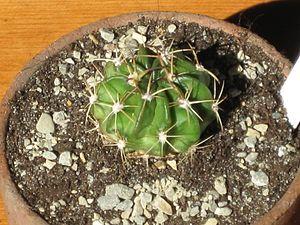
Echinopsis est l'un des principaux genres de la famille des Cactaceae avec près de 180 espèces décrites originaires d'Amérique du Sud. Les Echinopsis sont parfois dénommés cactus-oursins ou cactus lys de Pâques